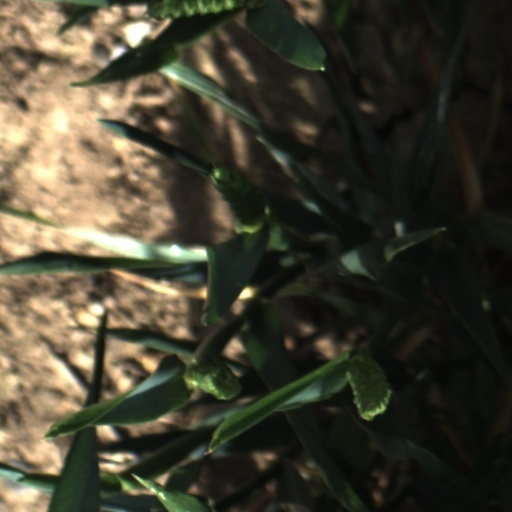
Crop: wheat